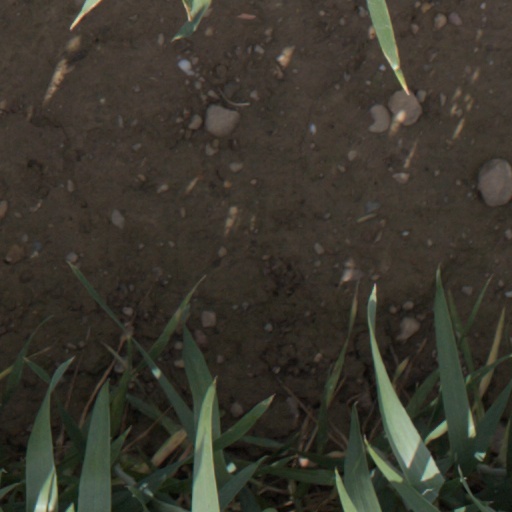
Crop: wheat